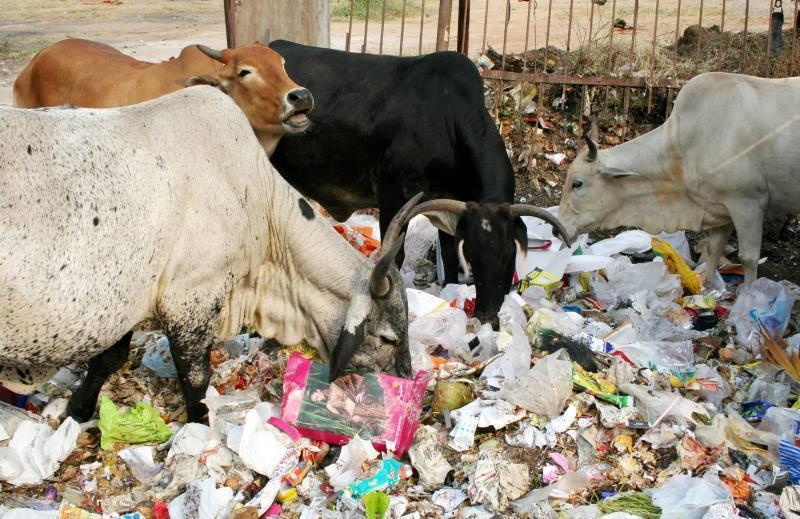
Hawa ni ng'ombe. Ng'ombe hawa ni ng'ombe wa rangi tofauti tofauti ikiwemo kahawia, rangi nyeupe na rangi nyeusi. Ng'ombe hawa wamesimama kwenye [cs]dimbi[cs] la taka.